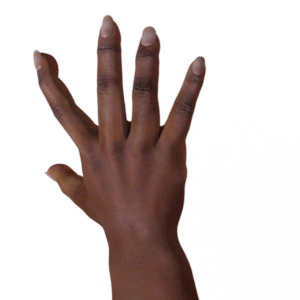
Label: paper